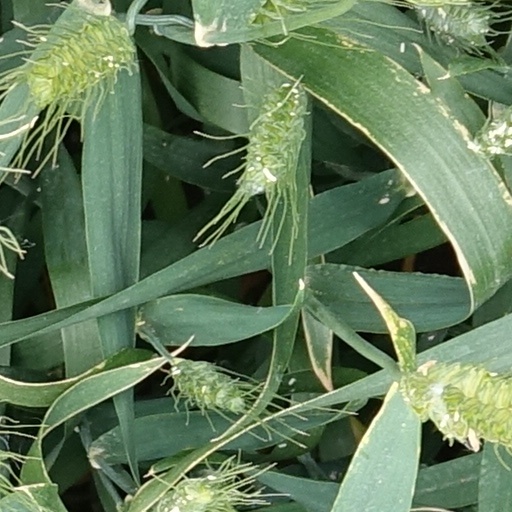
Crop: wheat